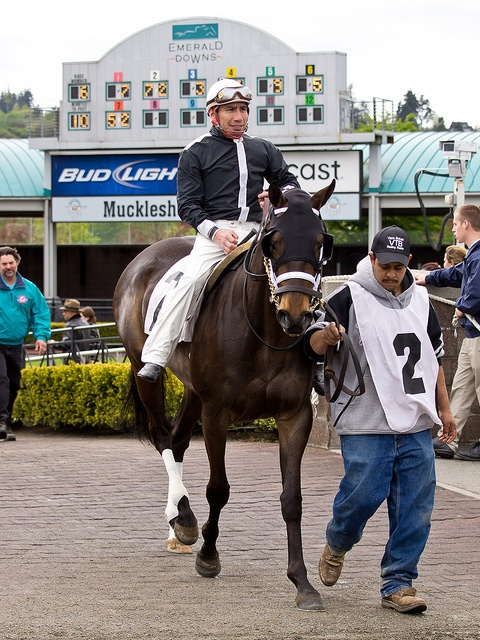
A jockey riding a horse being pulled to the starting line by a worker.
A man is dressed to race rideing a horse
Man wearing a #2 carries the leash as racer rides on the horse
Jockey on horse being led by a man walking and holding reins.
At a horse race a jockey and his horse are led to the gate.